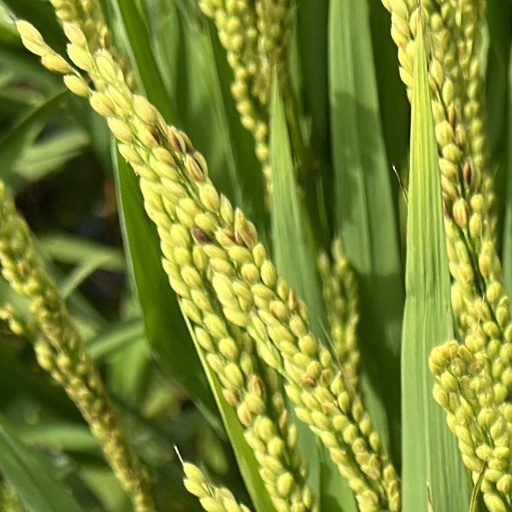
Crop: rice